Mírzá Abu'l-Faḍl

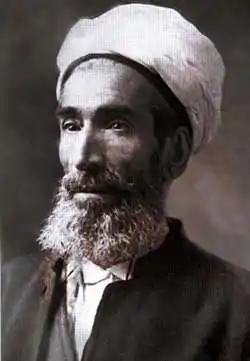

Mírzá Muḥammad, or Mírzá Abu'l-Faḍl-i-Gulpáygání (1844–1914), was the foremost Baháʼí scholar who helped spread the Baháʼí Faith in Egypt, Turkmenistan, and the United States. He is one of the few Apostles of Baháʼu'lláh who never actually met Baháʼu'lláh. His given name was Muhammad, and he chose the alias Abu'l-Faḍl (progenitor of virtue) for himself, but ʻAbdu'l-Bahá frequently addressed him as Abu'l-Fada'il (progenitor of virtues).